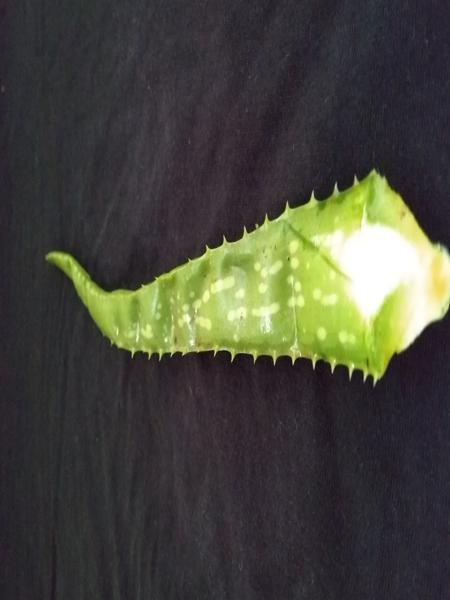
Plant: Aloevera